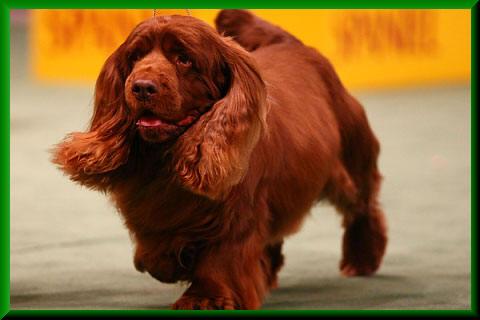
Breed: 217-n000034-Sussex_spaniel